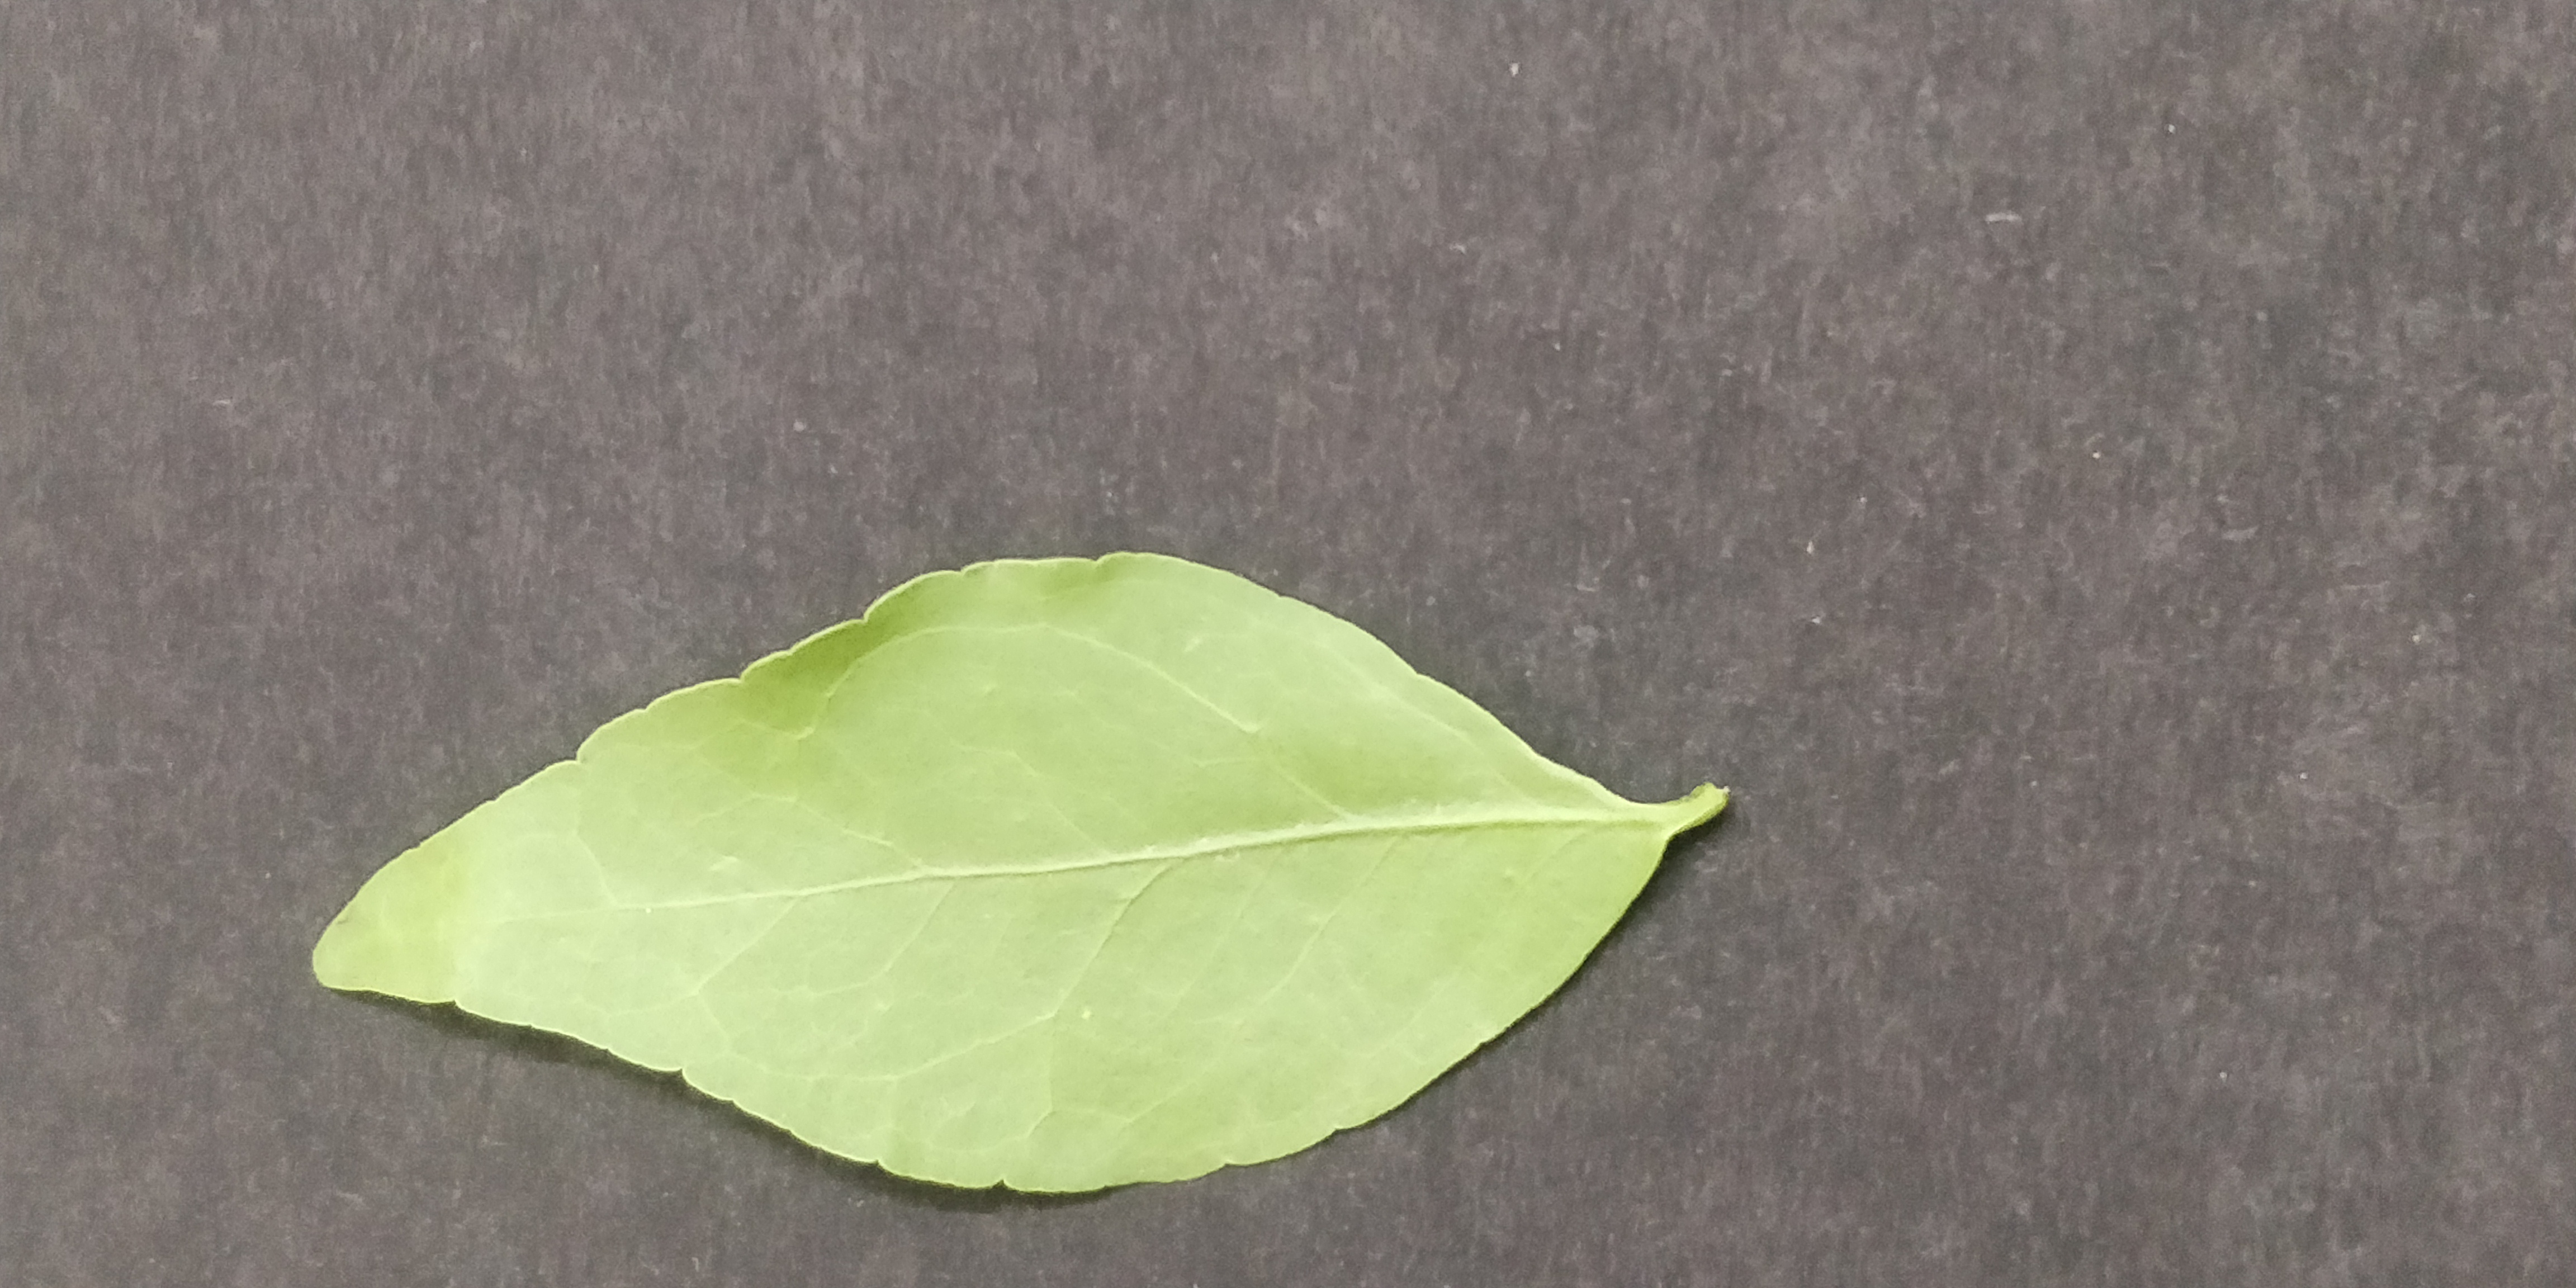
Plant species: Bael